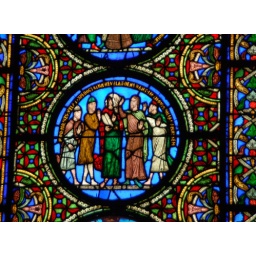
Five men in discussion - stained glass window